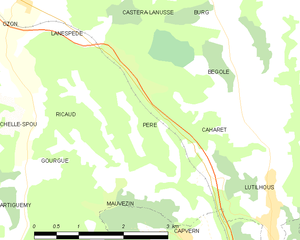
Carte des communes françaises
Péré est une commune française située dans le département des Hautes-Pyrénées, en région Occitanie.